Multiple sclerosis

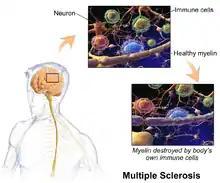
Multiple sclerosis

Multiple sclerosis is an autoimmune disease, primarily mediated by T-cells. The three main characteristics of MS are the formation of lesions in the central nervous system (also called plaques), inflammation, and the destruction of myelin sheaths of neurons. These features interact in a complex and not yet fully understood manner to produce the breakdown of nerve tissue, and in turn, the signs and symptoms of the disease. Damage is believed to be caused, at least in part, by attack on the nervous system by a person's own immune system.